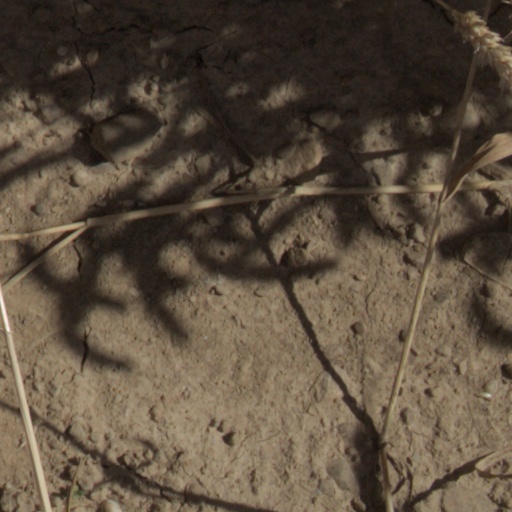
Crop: wheat